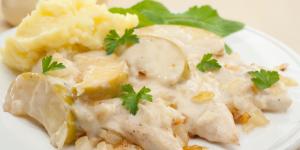
pechugas rellenas a la crema